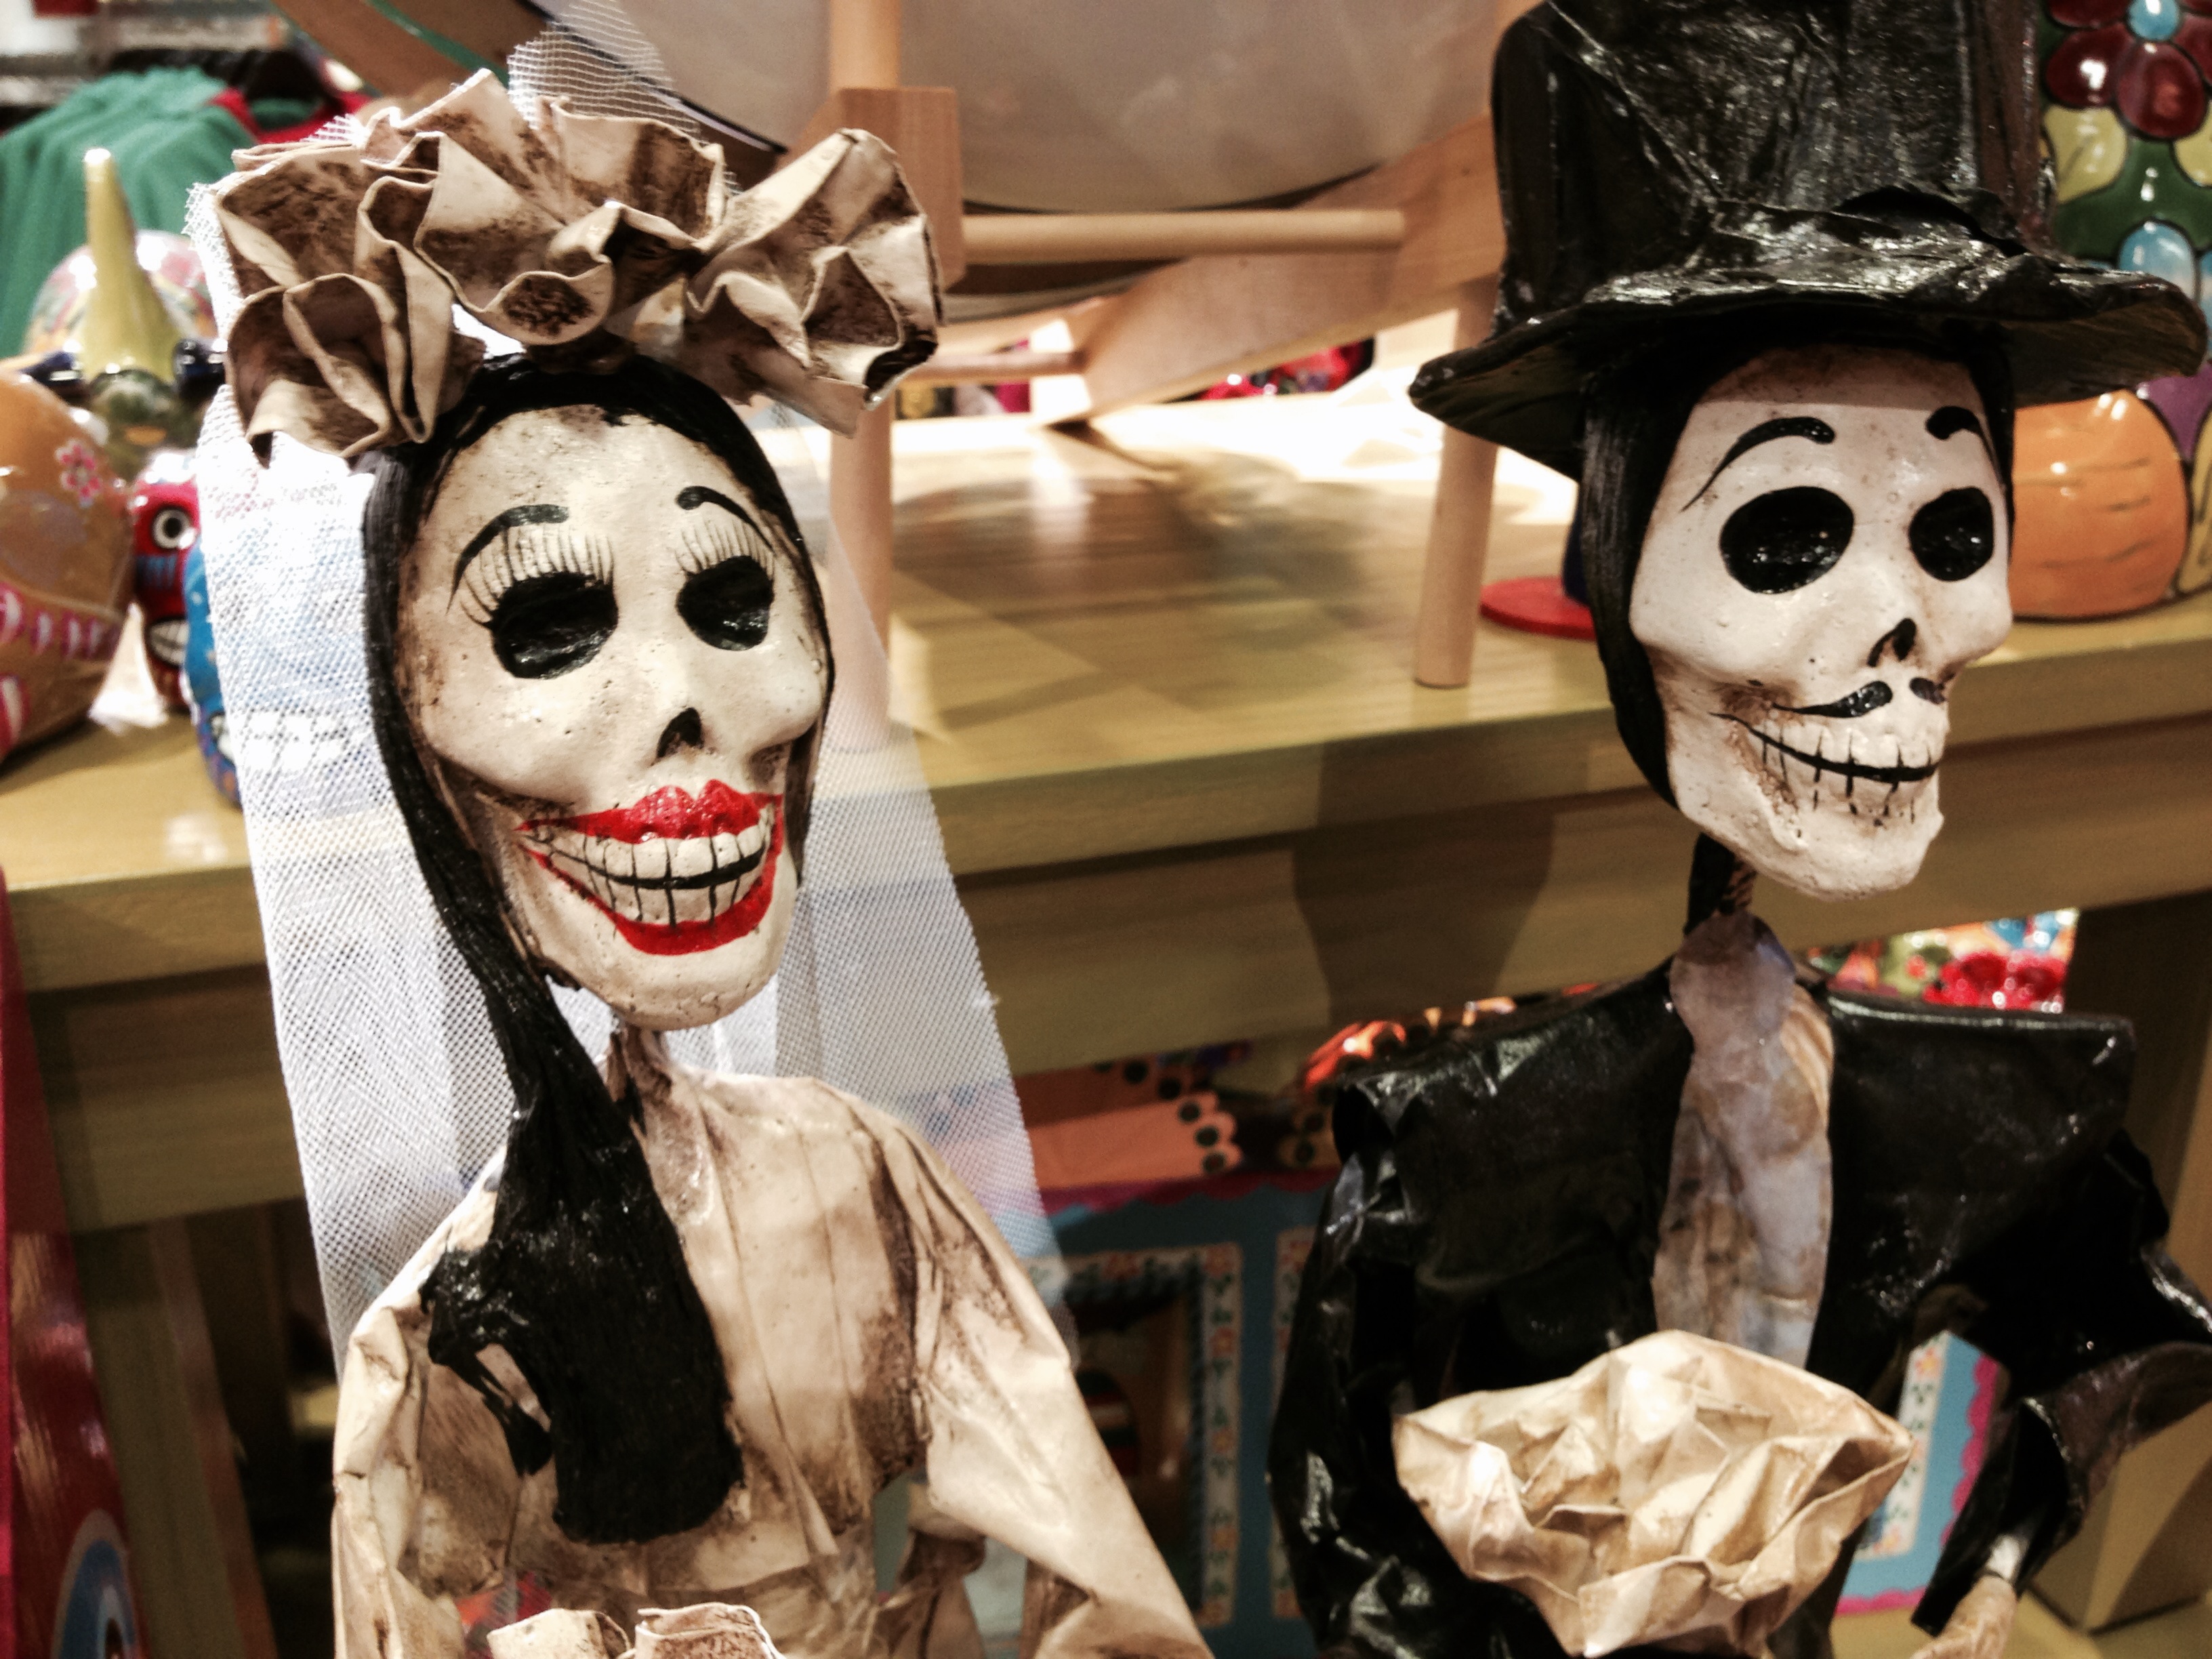
clothing, toy, art, costume